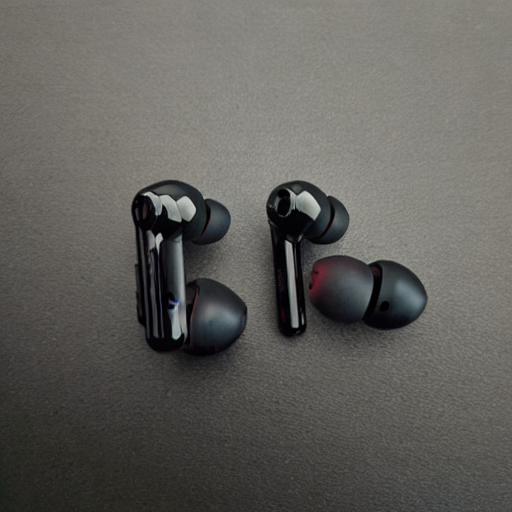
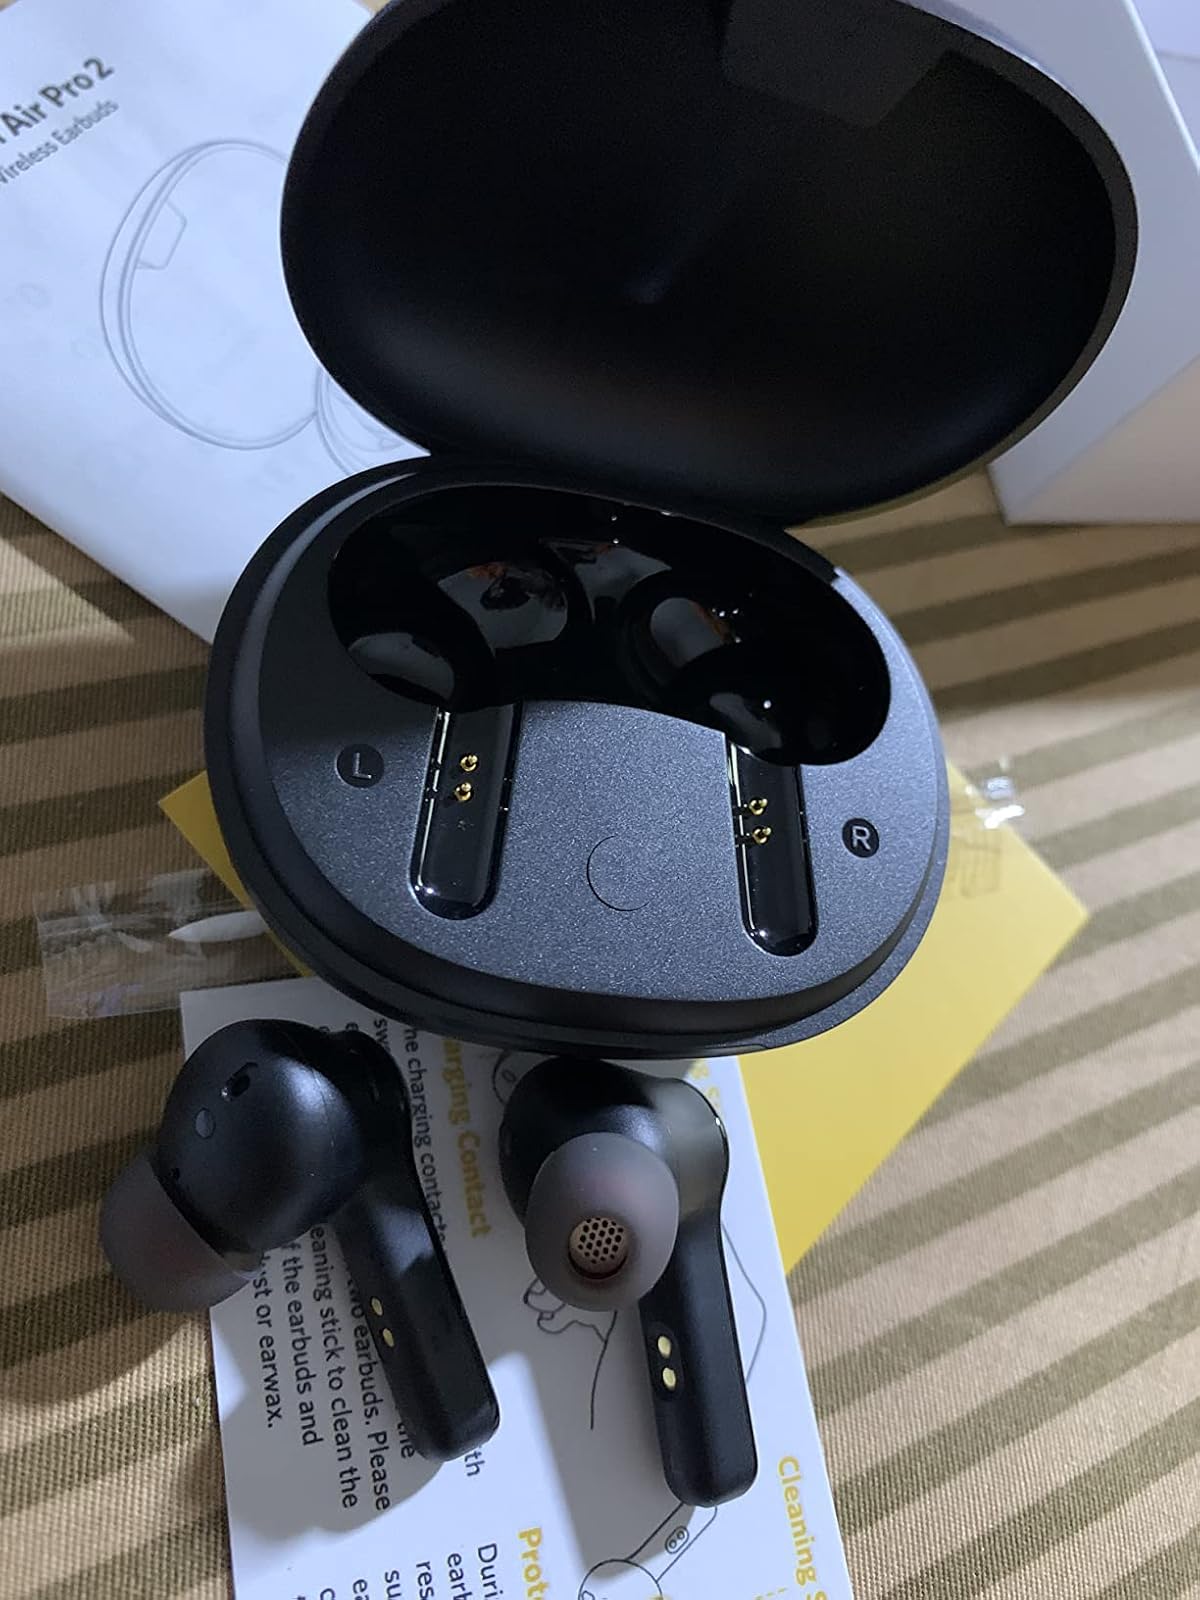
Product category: earbuds
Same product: no